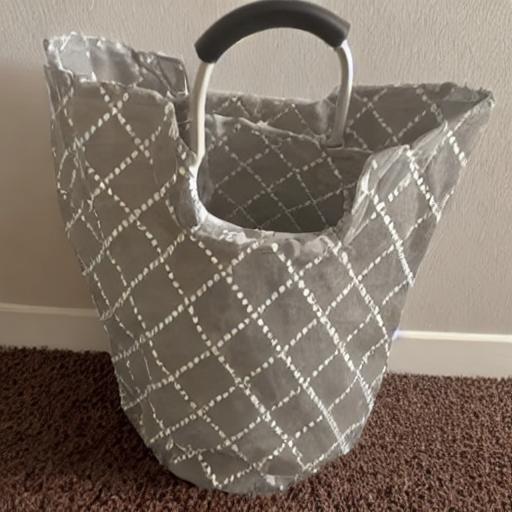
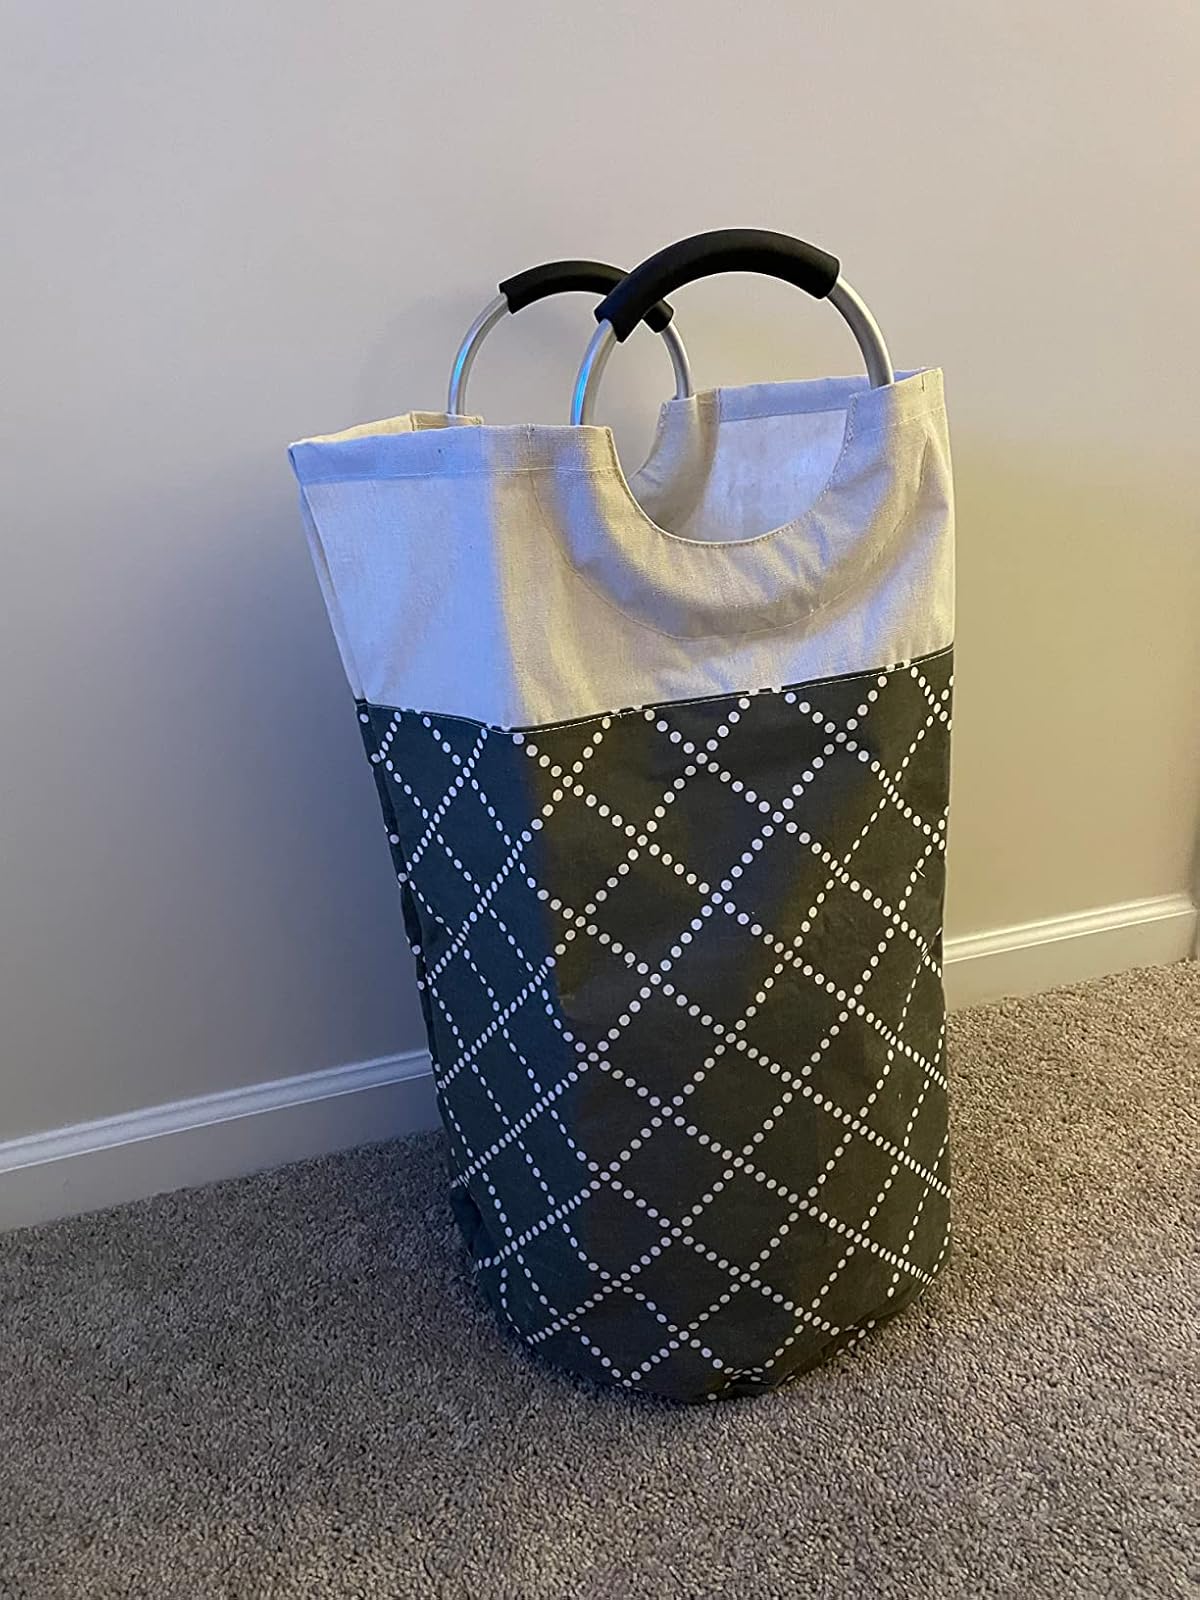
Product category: items_hamper
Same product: no